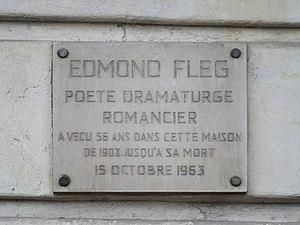
Plaque commémorative, 1a quai aux Fleurs, Paris «
Le quai aux Fleurs est un quai situé le long de la Seine sur l'île de la Cité dans le 4ᵉ arrondissement de Paris.
Edmond Flegenheimer, dit Edmond Fleg, né le 26 novembre 1874 à Genève et mort le 15 octobre 1963 à Paris, est un écrivain, philosophe, romancier, essayiste et homme de théâtre suisse et français de religion juive. Il est l’une des grandes figures du judaïsme français du XXᵉ siècle, selon Bernard-Henri Lévy.